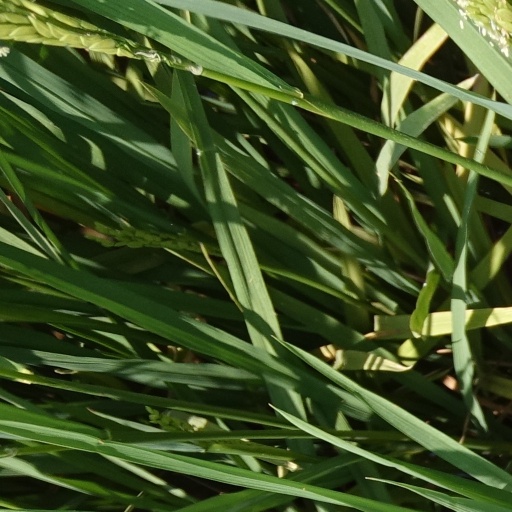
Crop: rice